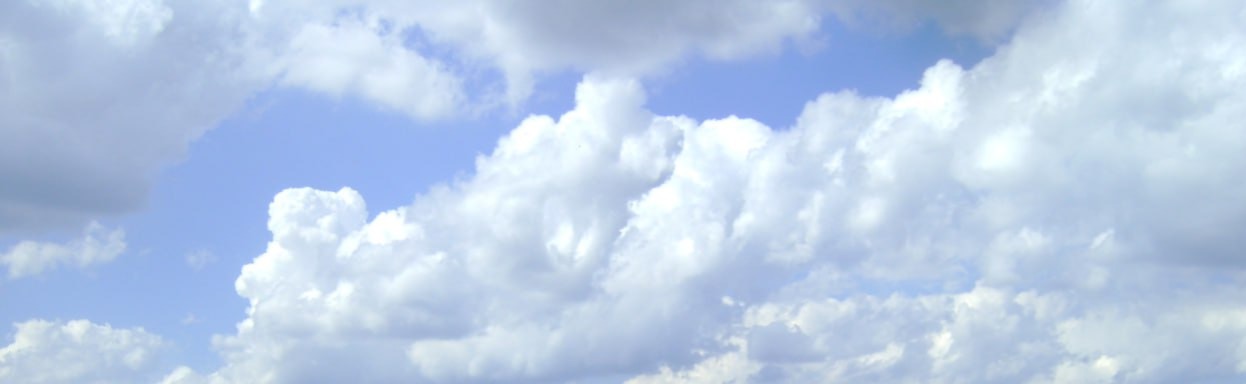
Cloud type: Cumulus